Robert P. Kerr

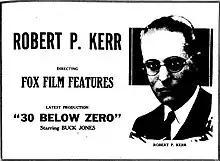
Advertisement from 1926

Robert P. Kerr (October 9, 1892 – September 5, 1960) was an American film director, actor and screenwriter. He directed more than 40 films between 1917 and 1928. He was born in Burlington, Colorado and died in Porterville, California from a heart attack.